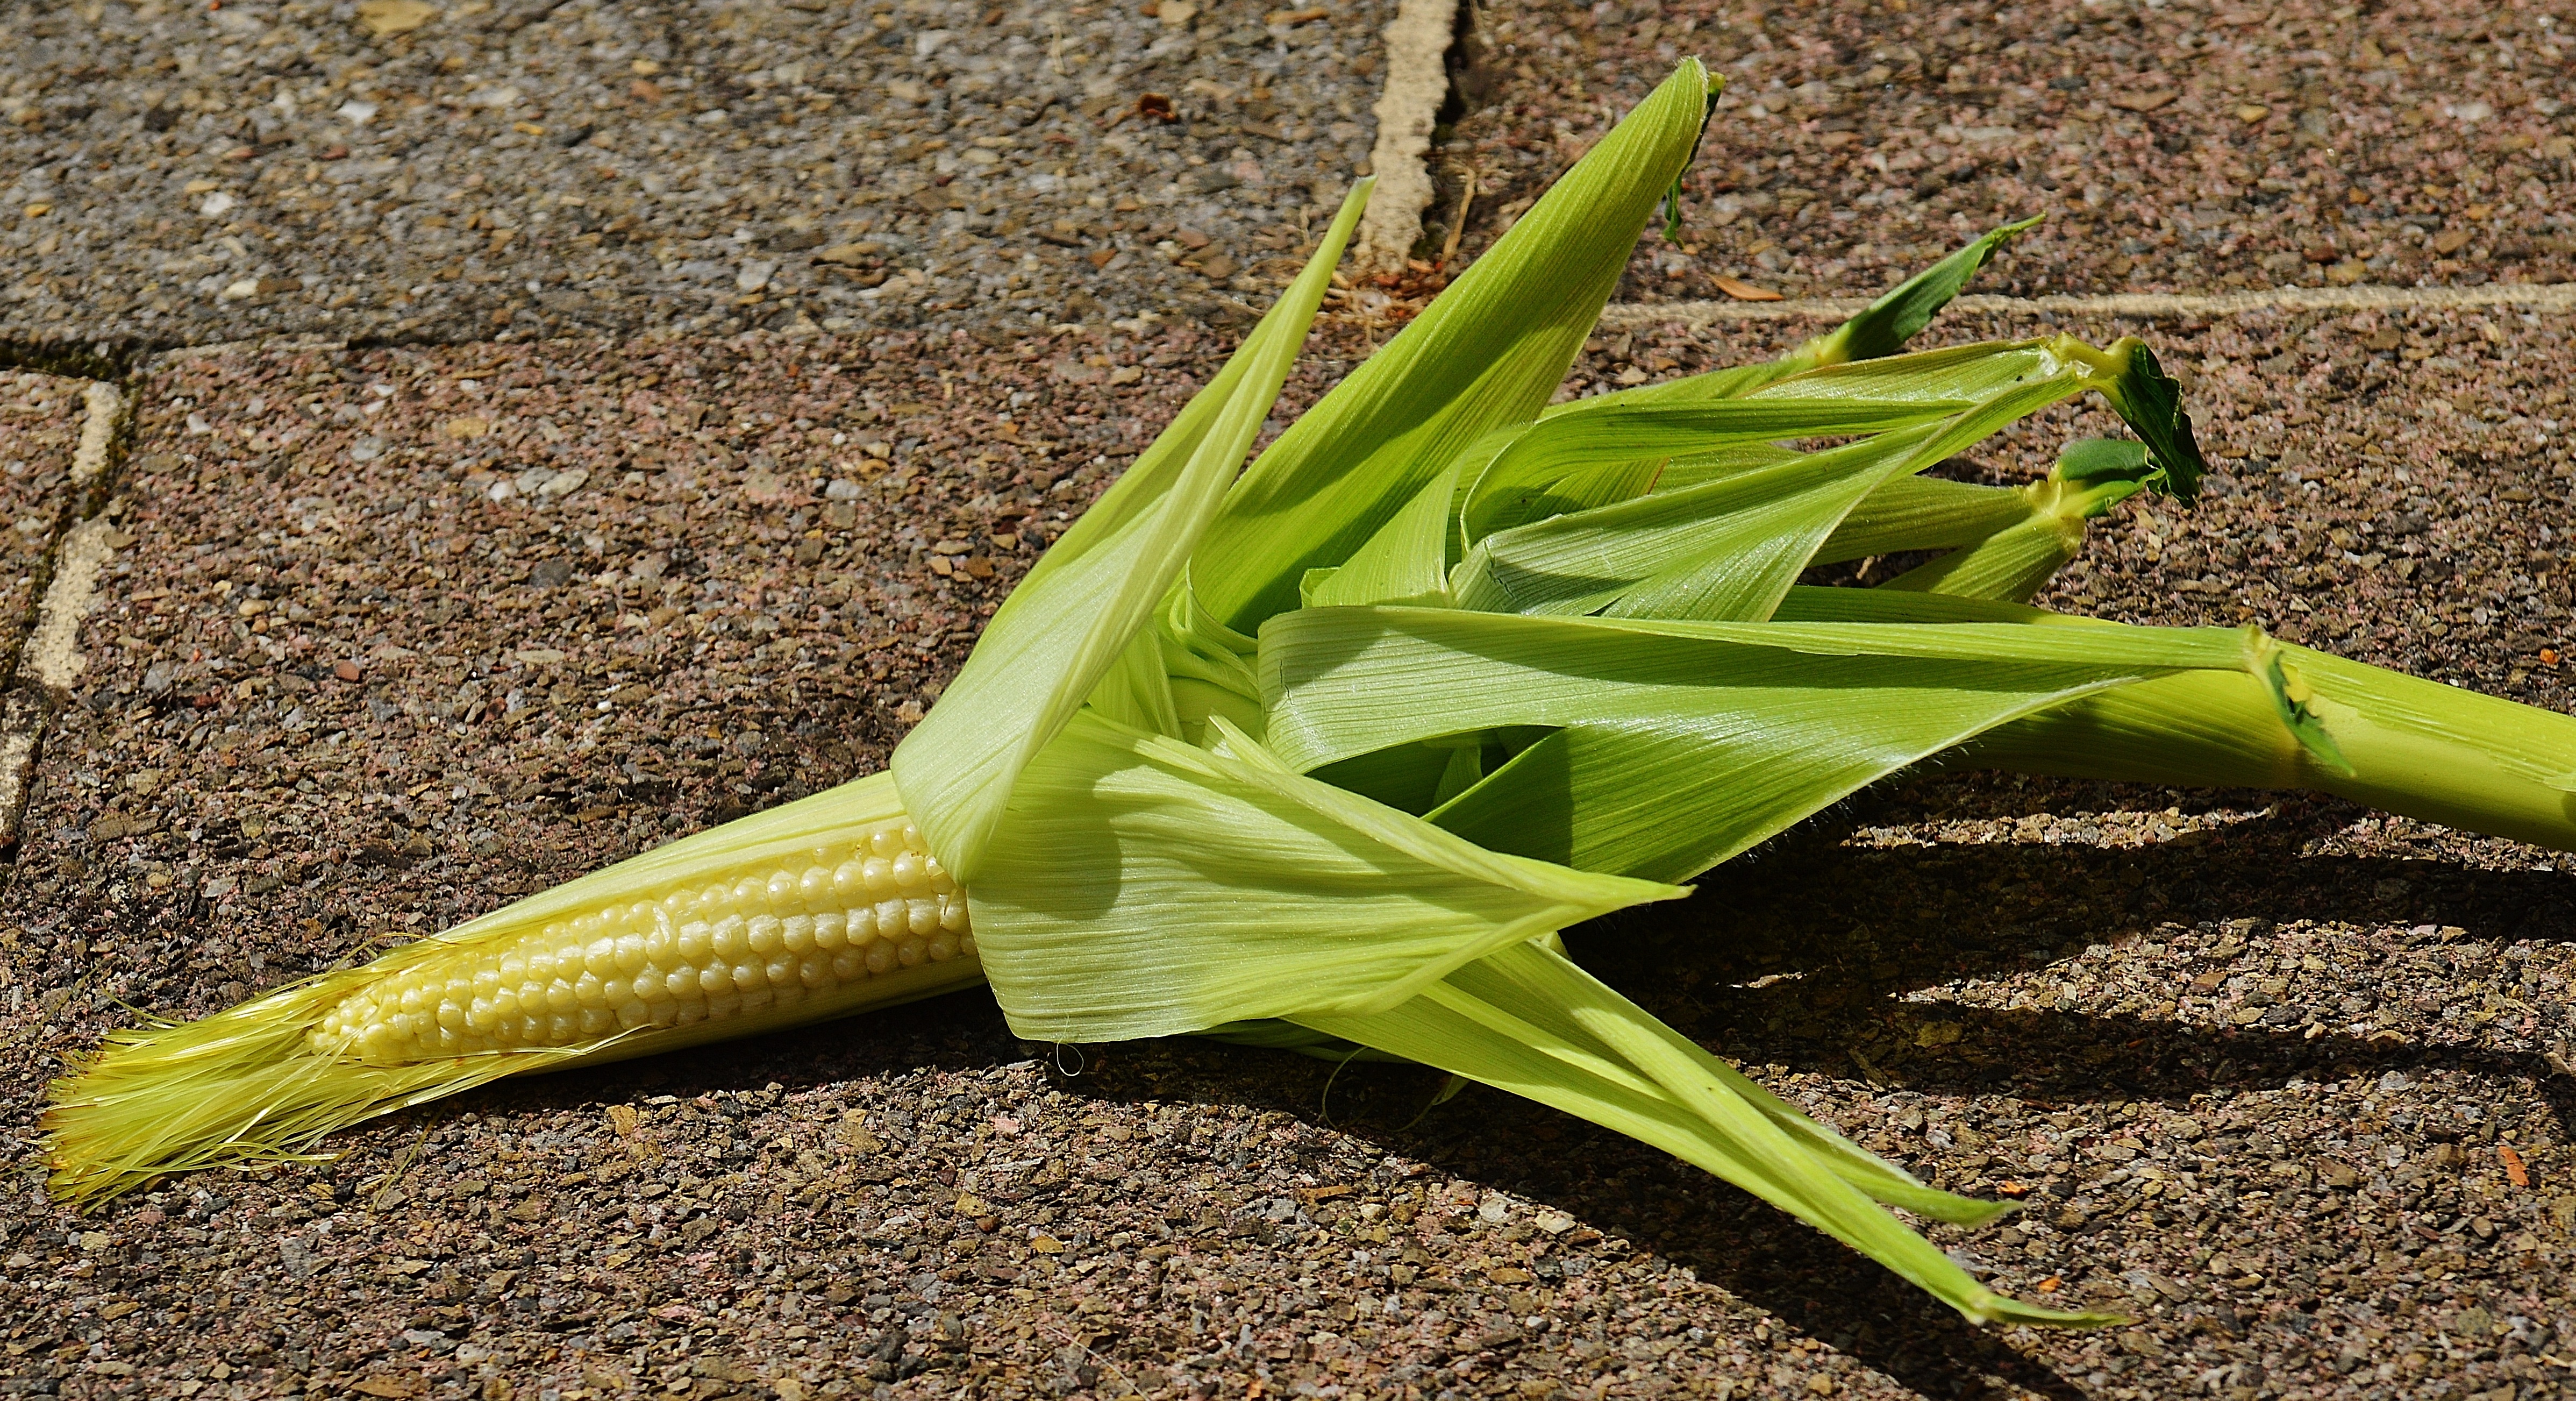
grass, plant, leaf, flower, summer, young, food, produce, vegetable, crop, corn, soil, botany, vegetables, leek, maize, flowering plant, grass family, plant stem, land plant